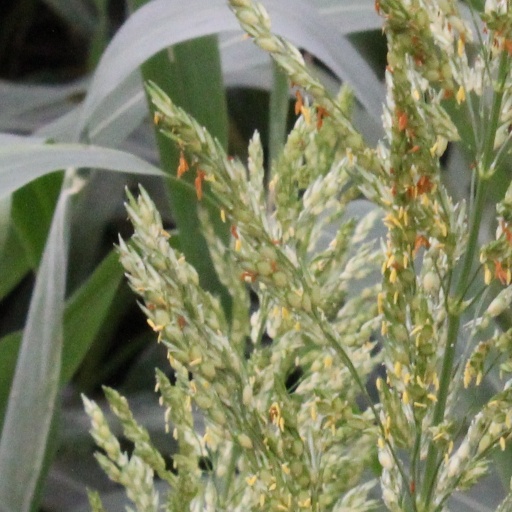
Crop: sorghum